Buenos Aires Great Southern Railway

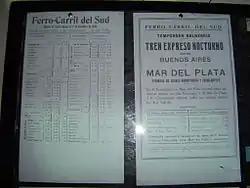
Train schedule between Buenos Aires and Mar del Plata, December 1905.

By 1930 the company had become a great corporation, probably the largest in the region. Its assets included 8,000 km of tracks, 504 stations, 857 steam locomotives, 955 carriages, 16,602 coaches and more than 30,000 employees. The Ferrocarril del Sud also contributed to the development of several cities of Buenos Aires Province. The railway communicated the suburban areas with the Capital city, carrying agricultural products to the ports of Buenos Aires, Necochea and Bahía Blanca. The company and its subsidiaries also operated a fruit farm in Río Negro Province, an energy station in Bahía Blanca, the Club Hotel of La Ventana and another hotel in Miramar.